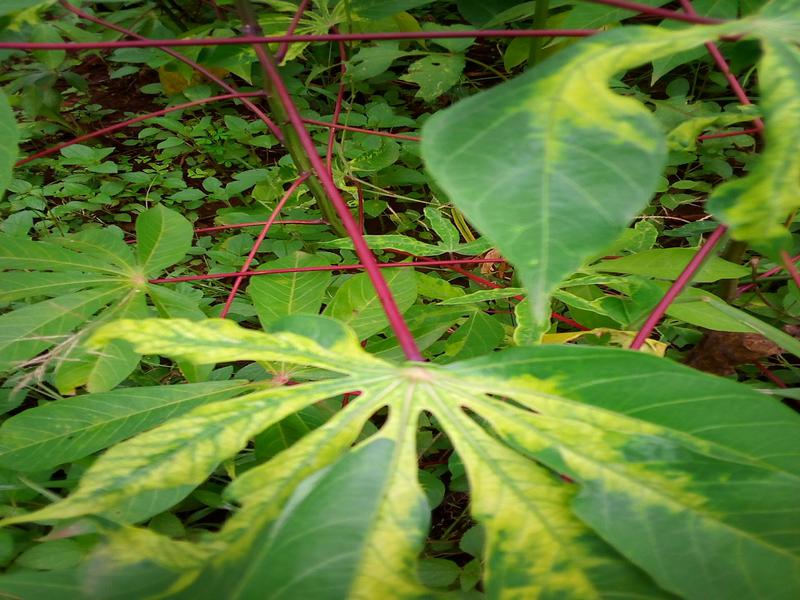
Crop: cassava
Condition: mosaic_disease